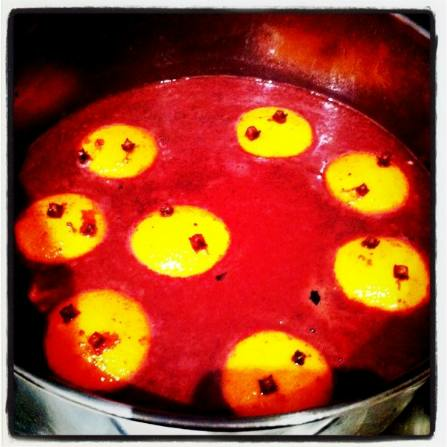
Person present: No